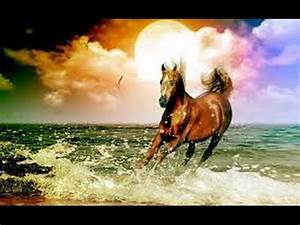
Label: cavallo